Friedrich Wannieck

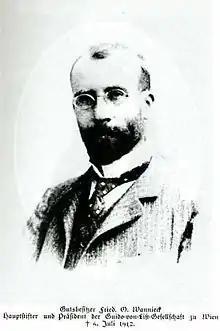
Friedrich Oskar Wannieck, 6 July 1912, from the book “Guido v. List: Der Wiederentdecker Uralter Arischer Weisheit - Sein Leben und sein Schaffen” by Johannes Balzli

Friedrich Oskar Wannieck (died July 6, 1912) was an Austrian/German and the son of Friedrich Wannieck. He, along with his father, were two of the initial signatories creating the Guido-von-List-Gesellschaft in support of their good friend, Guido von List.